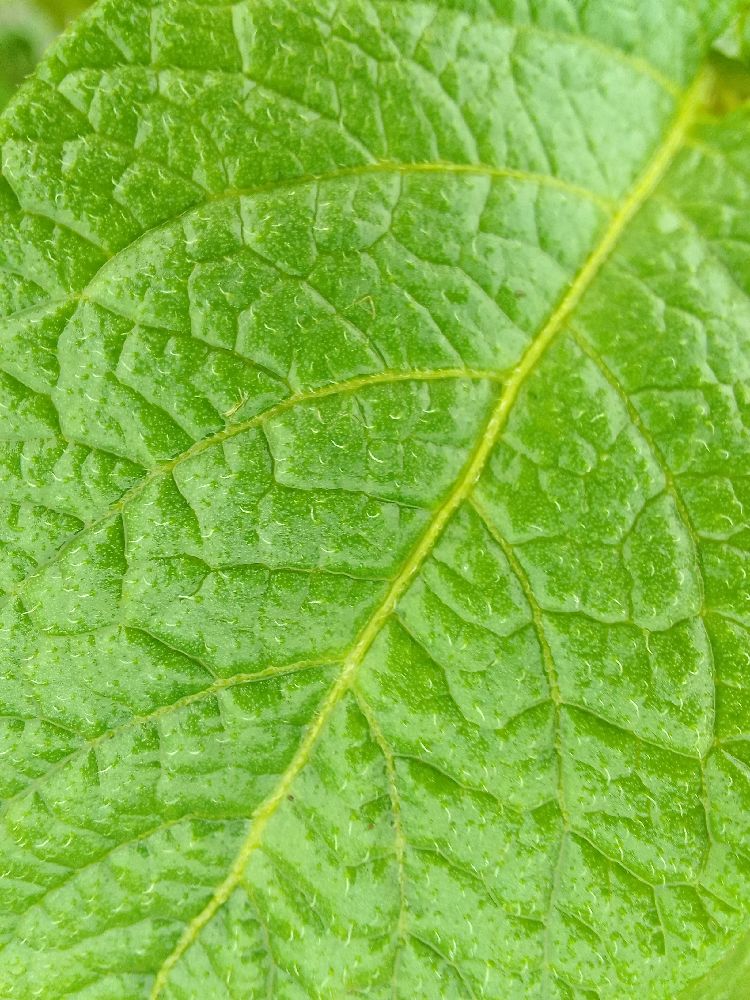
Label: Healthy